Grevillea trifida

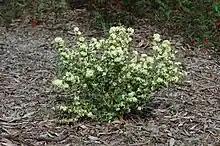
Habit

Grevillea trifida is species of flowering plant in the family Proteaceae and is endemic to the southwest of Western Australia. It is a spiny, erect to low spreading shrub, usually with divided, variably-shaped leaves, and clusters of white to cream-coloured flowers.